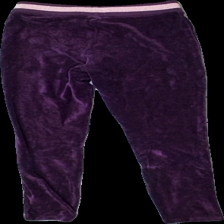
View: back
Type: Trousers
Category: Children
Brand: Not in the list
Brand text on label: wow
Colors: Purple, Pink
Material: 100% Cotton
Pattern: Metallic
Cut: Regular
Size: 152
Season: All
Price range: 50-100
Recommended usage: Reuse
Description: Purple velour trousers with pink and metallic details